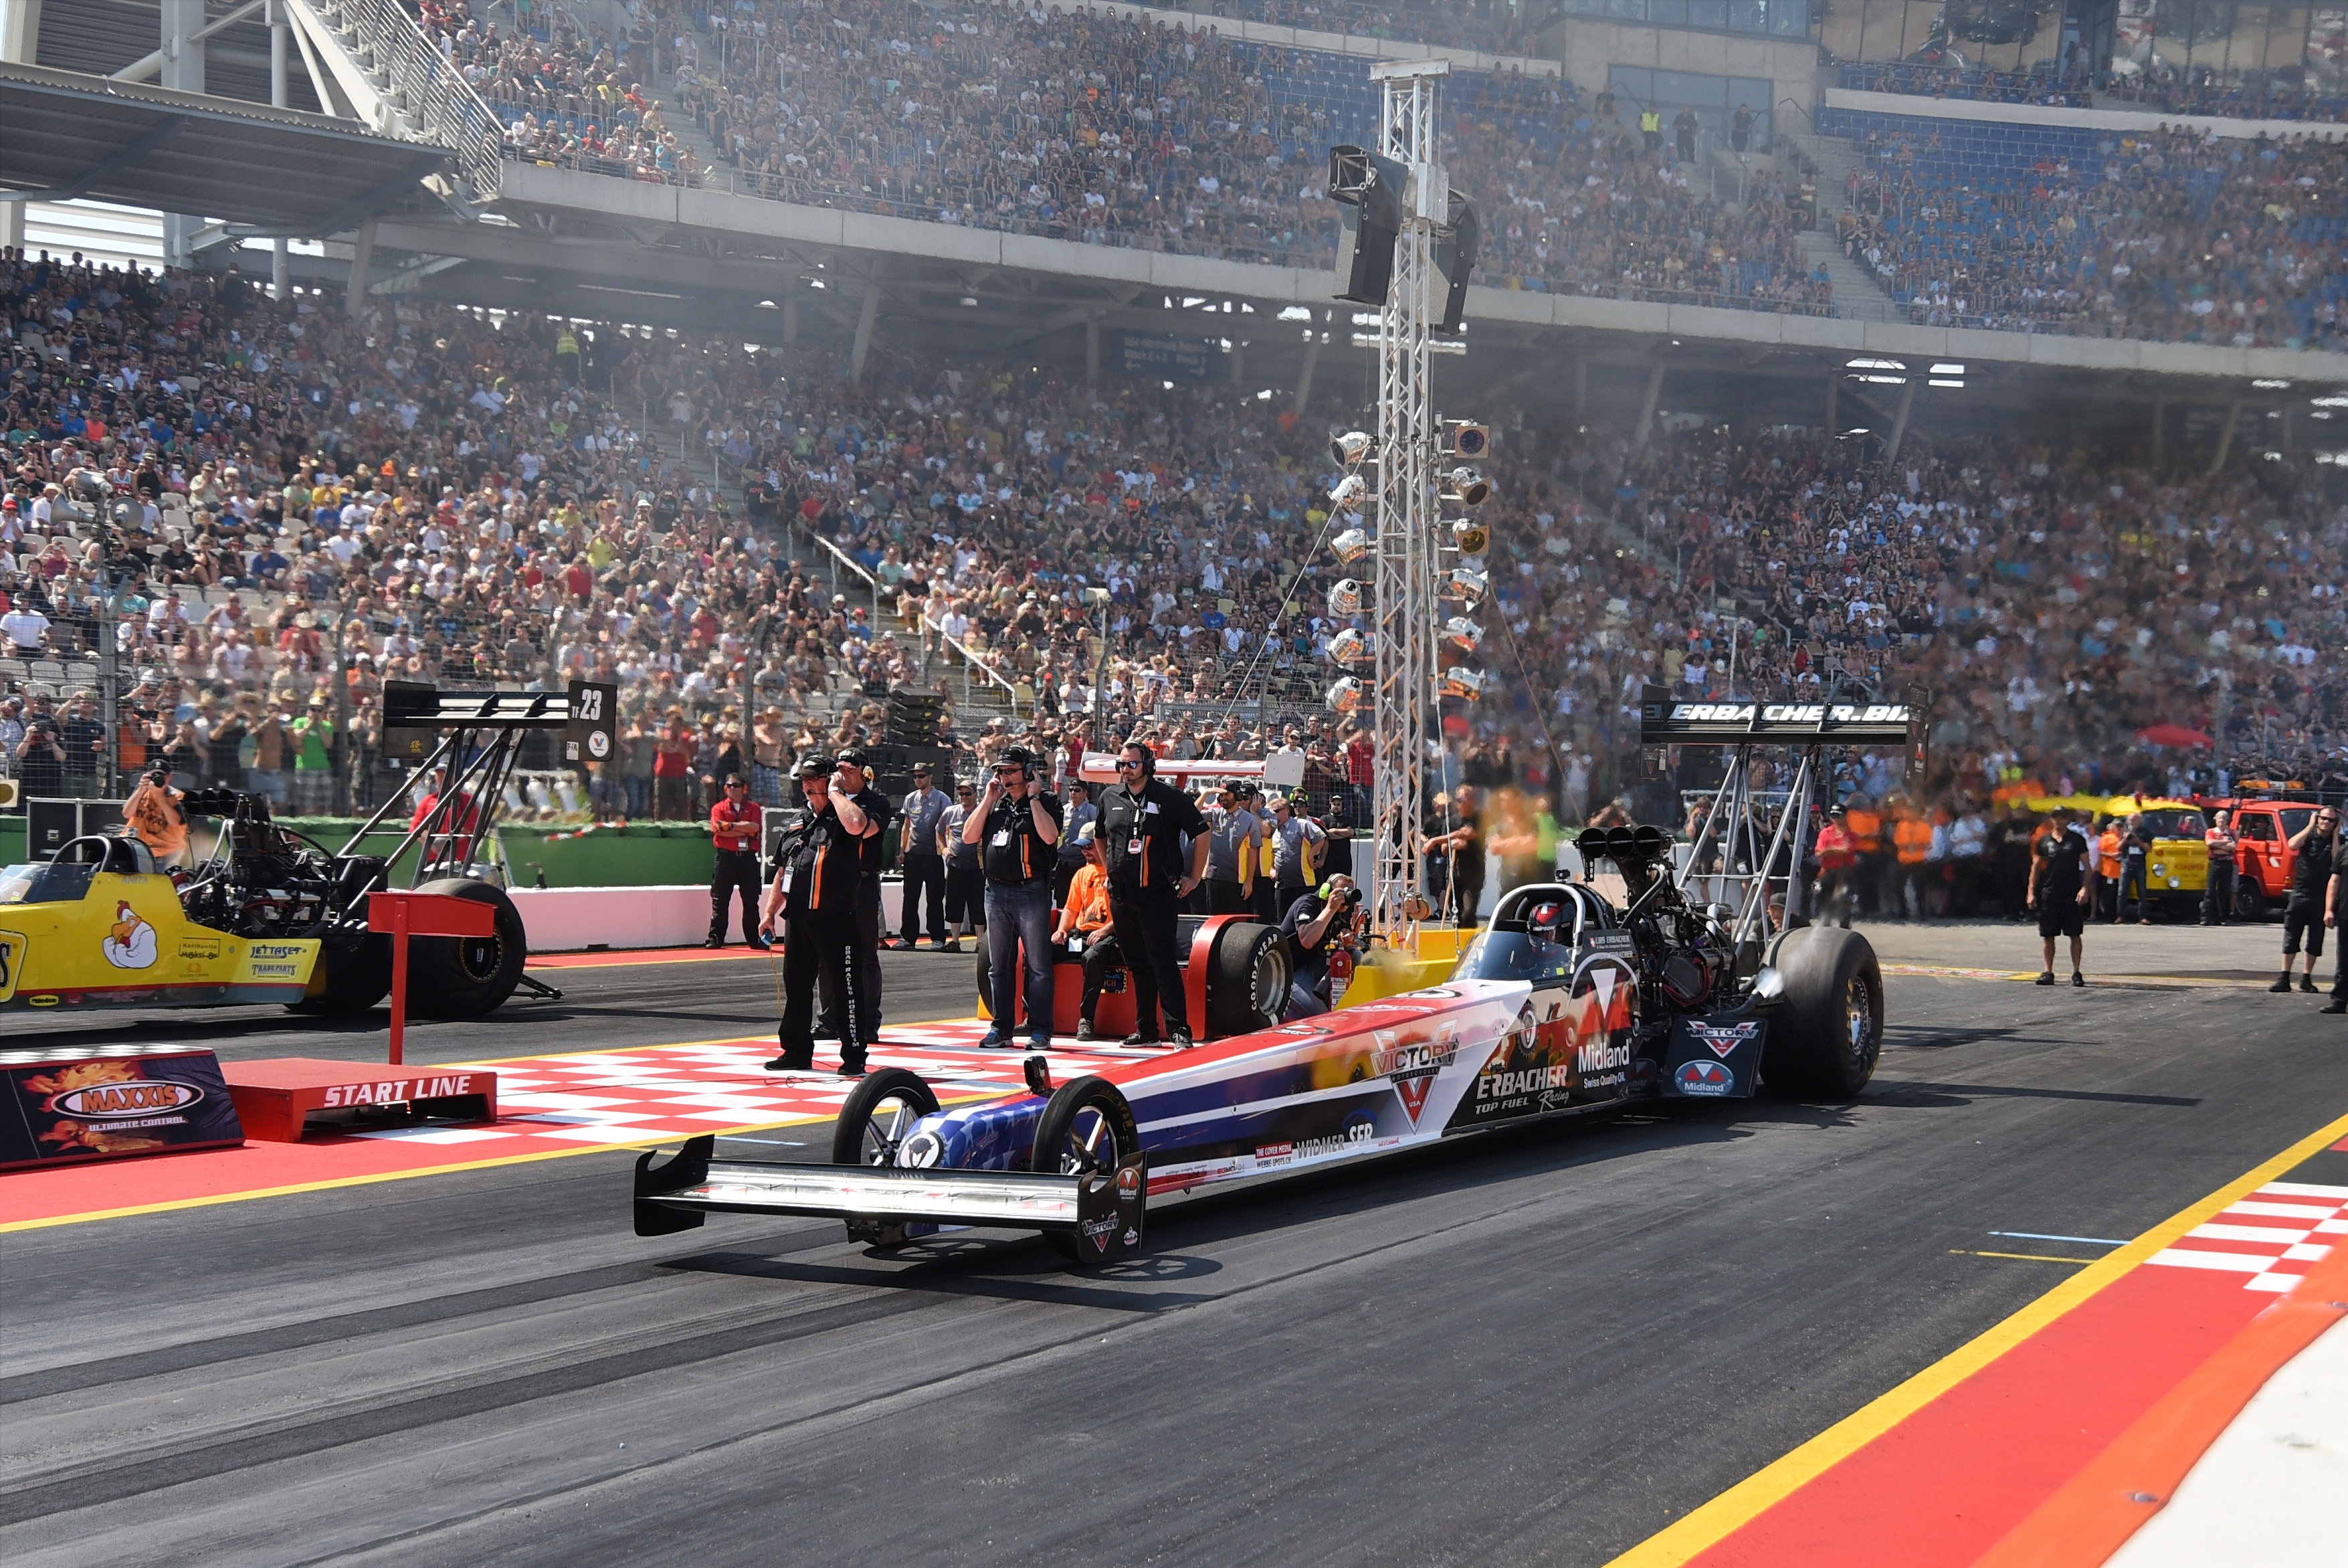
structure, smoke, vehicle, burn, race car, race, power, sports, racing, race track, motorsport, fuel, horsepower, drag, burnout, dragster, formula one, top fuel, auto racing, drag racing, sport venue, performance car, indycar series, stock car racing, race of champions